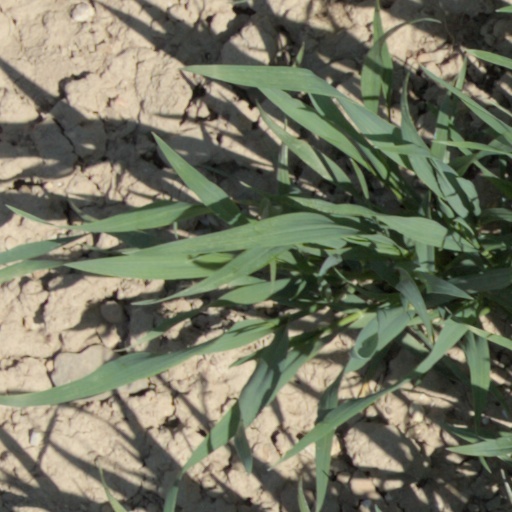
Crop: wheat